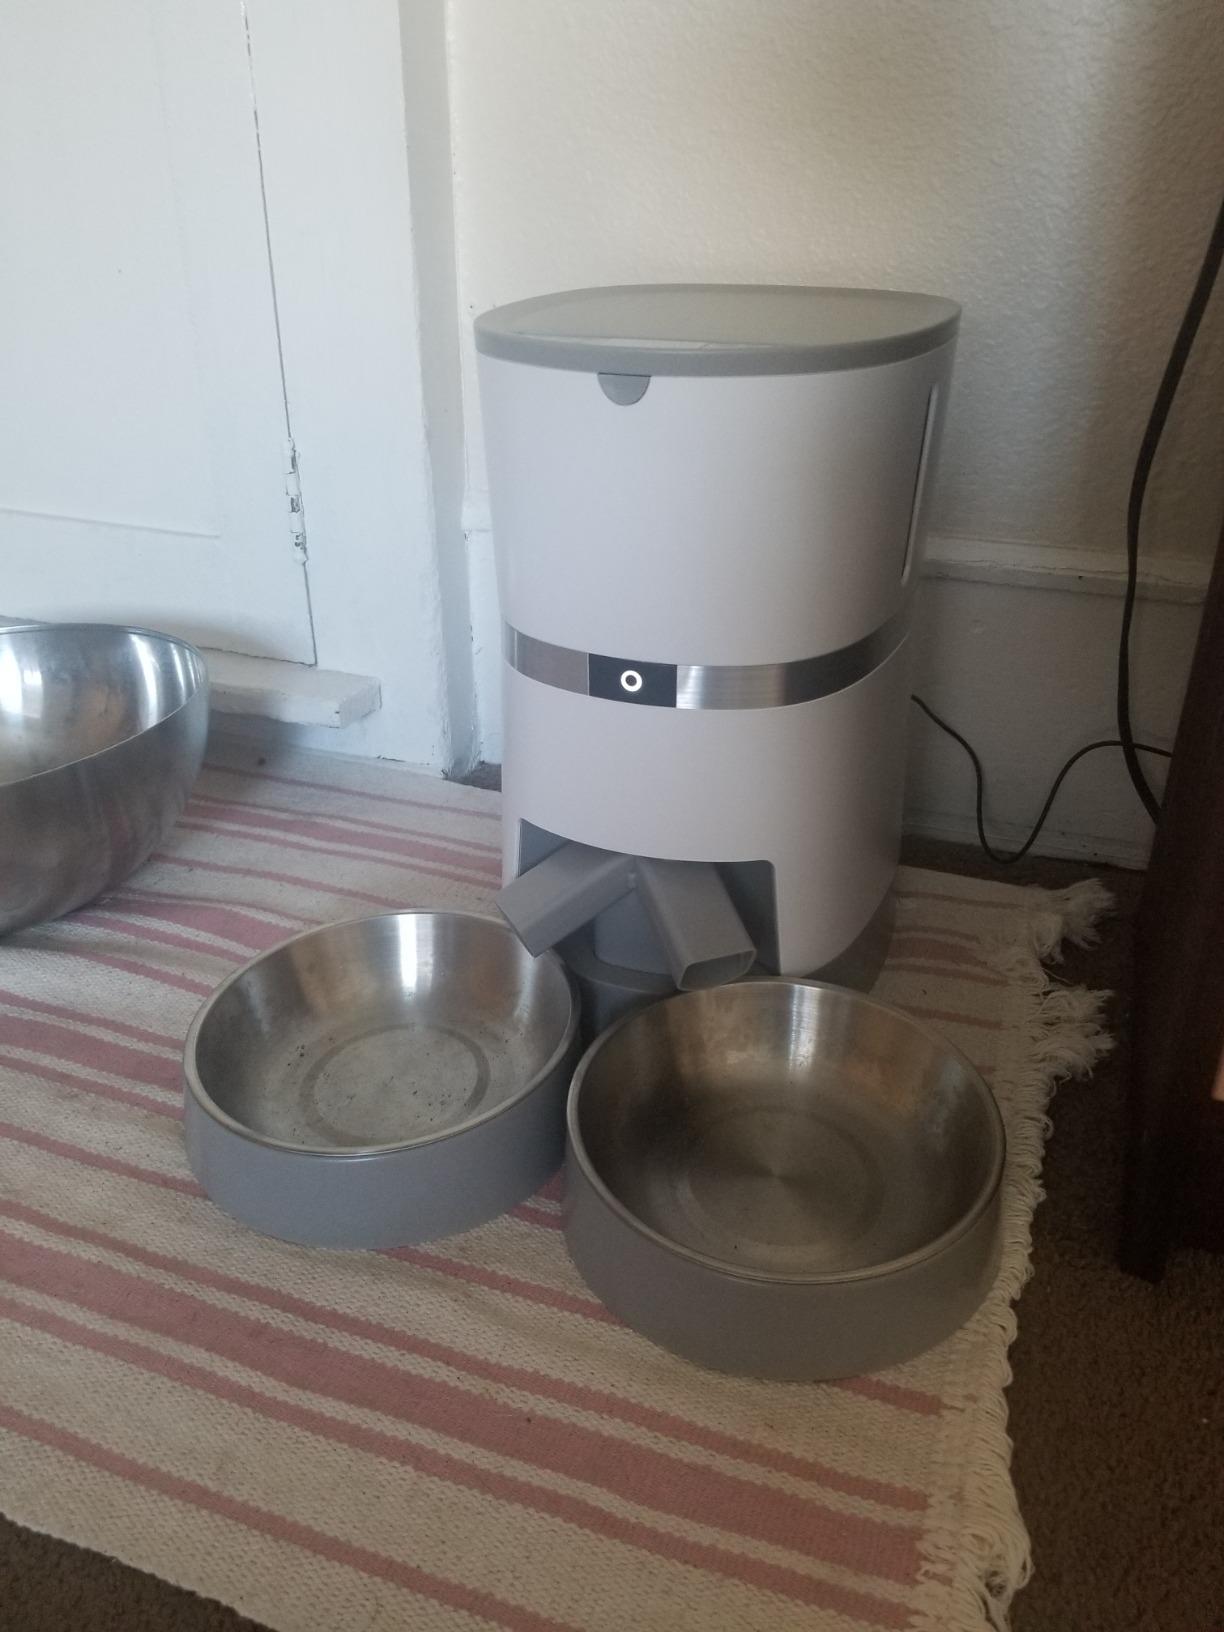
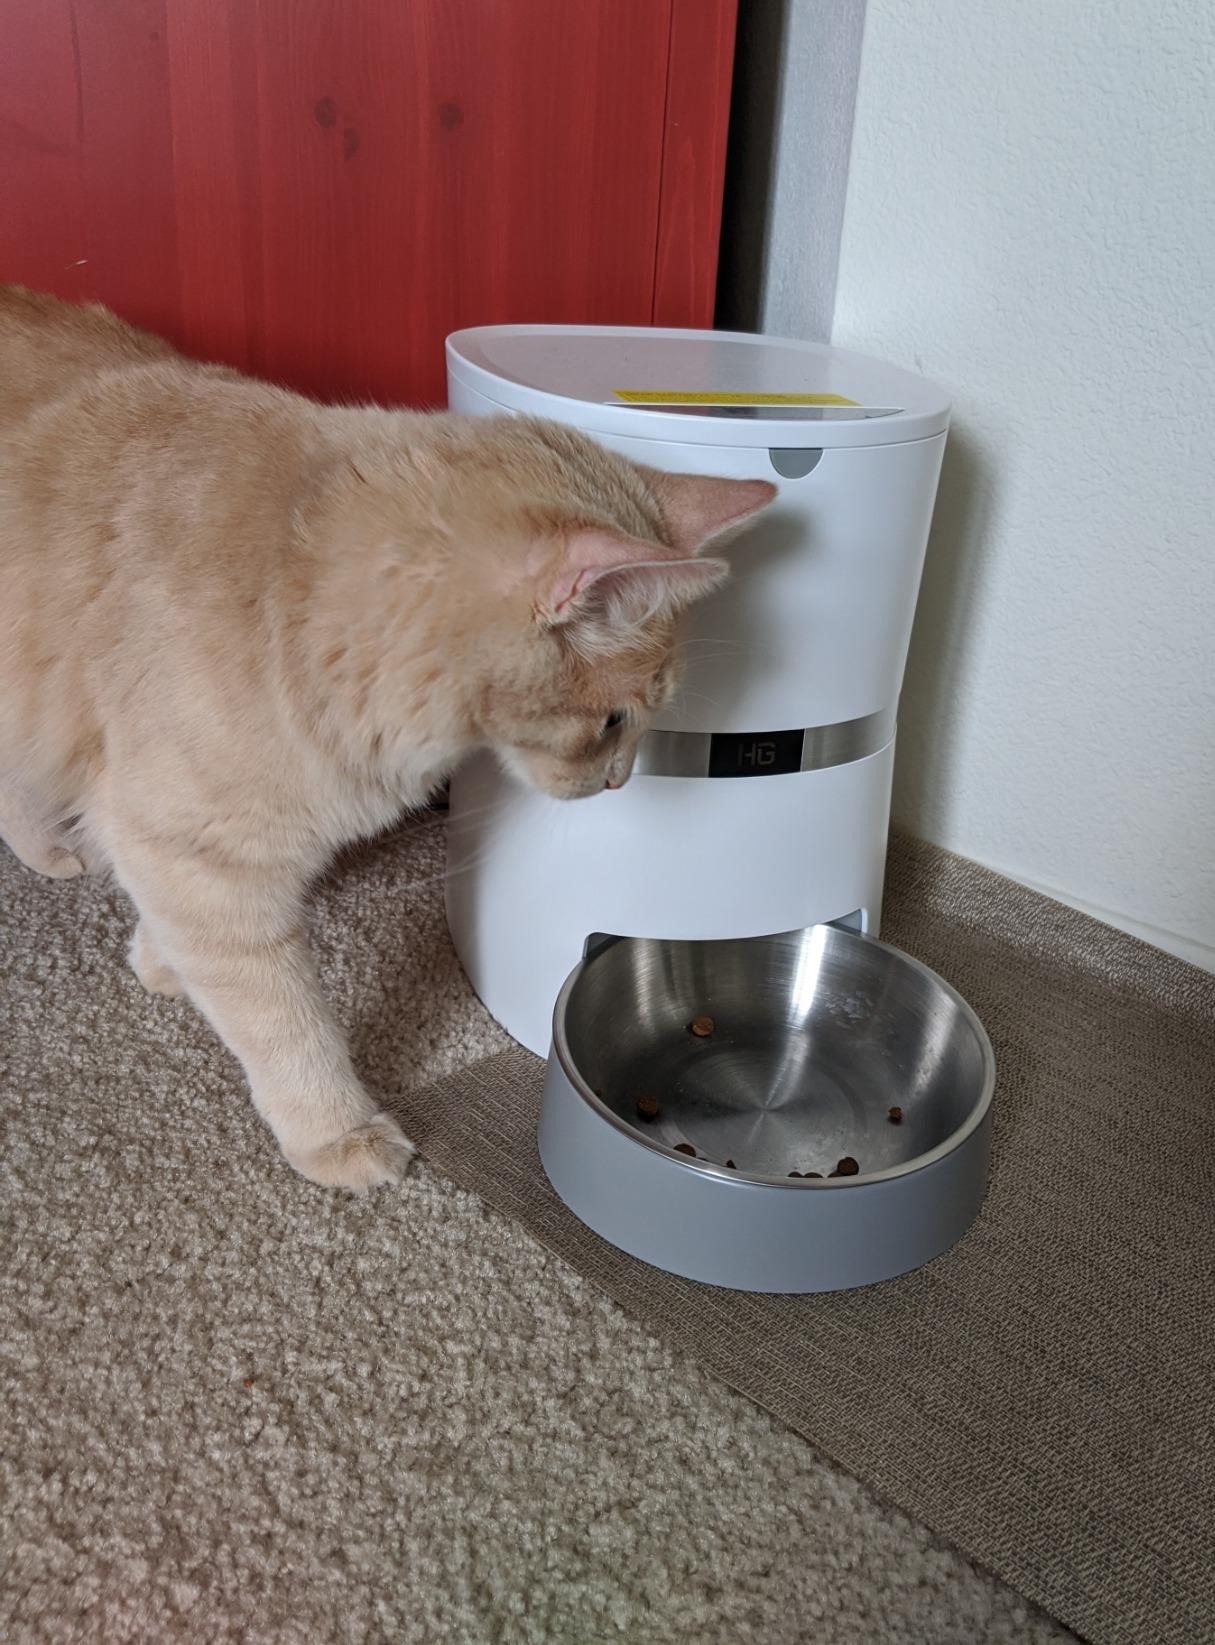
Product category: items_feeder
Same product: no